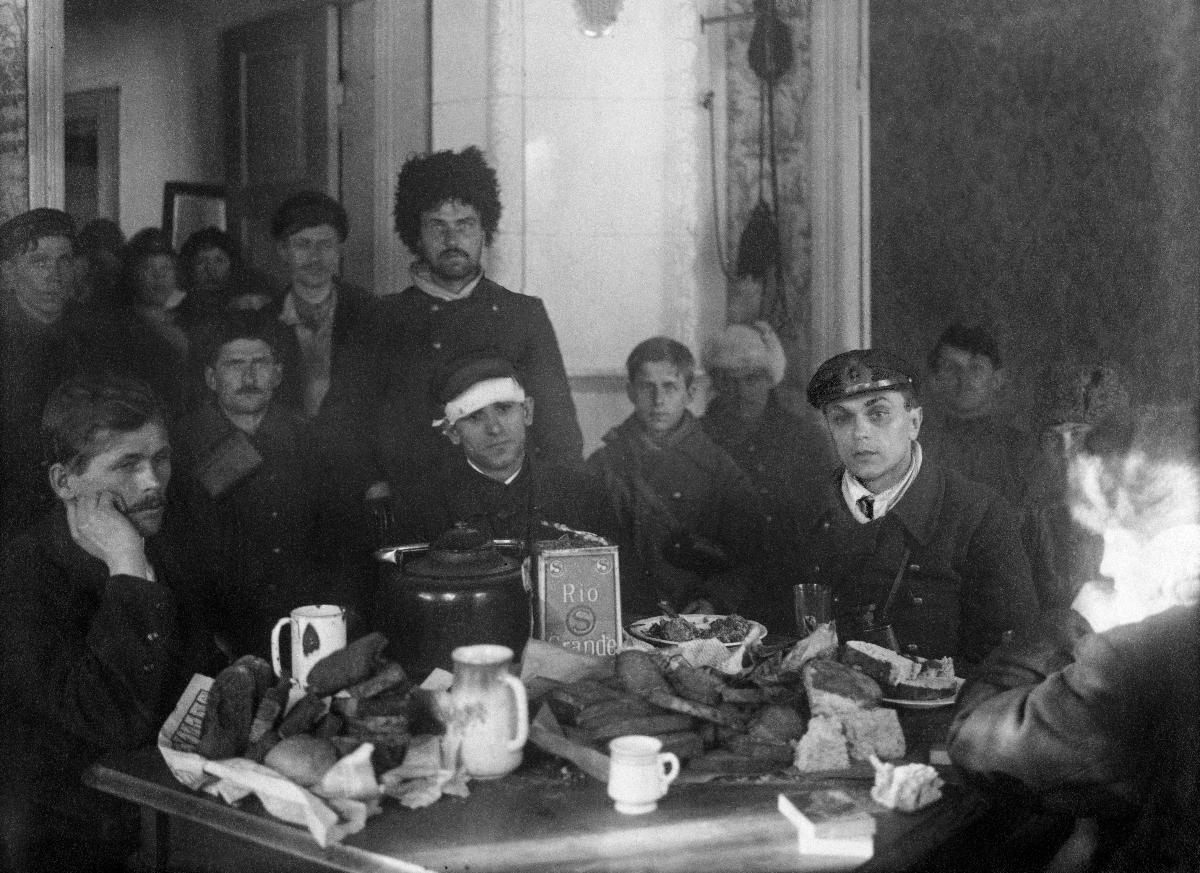
Kronstadtin kapina; Kronstadt rebellion
sisällön kuvaus: Kronstadtin kapina 1921. Petropavlovskin paenneita upseereja ruokapöydän ääressä Terijoella. content description: Kronstadt rebellion 1921. Petropavlovski refugee officers at a dining table in Terijoki, Finland.
Vuosi: 1921
Paikka: Suomi; , Terijoki
Aiheet: puolustus (keskinäinen toiminta); kapinat; pakolaiset; sotilaat; upseerit; ruokapöydät; defence; insurgencies; refugees; soldiers; rebellion; mutiny; military; officers; food; at table; officers (military personnel); försvar; uppror; flyktingar; soldater; officerare